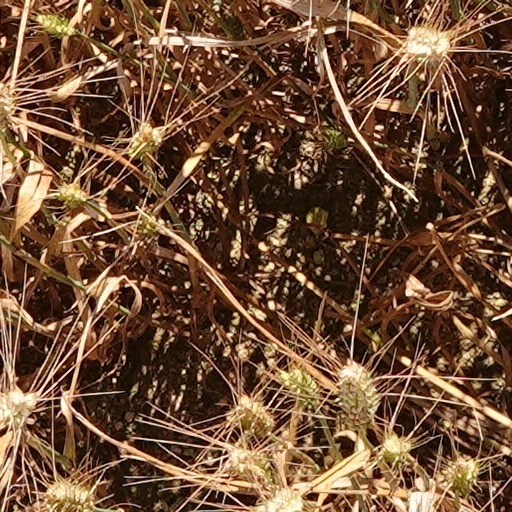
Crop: wheat